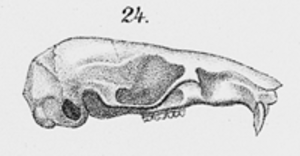
Akodon azarae est une espèce de rongeurs de la famille des Cricétidés vivant en Amérique du Sud.
Le genre Akodon, regroupe un certain nombre d'espèces de souris parfois appelées souris champêtres. Ce sont de petits rongeurs de la famille des cricétidés. Ils vivent dans différentes régions d'Amérique du Sud.